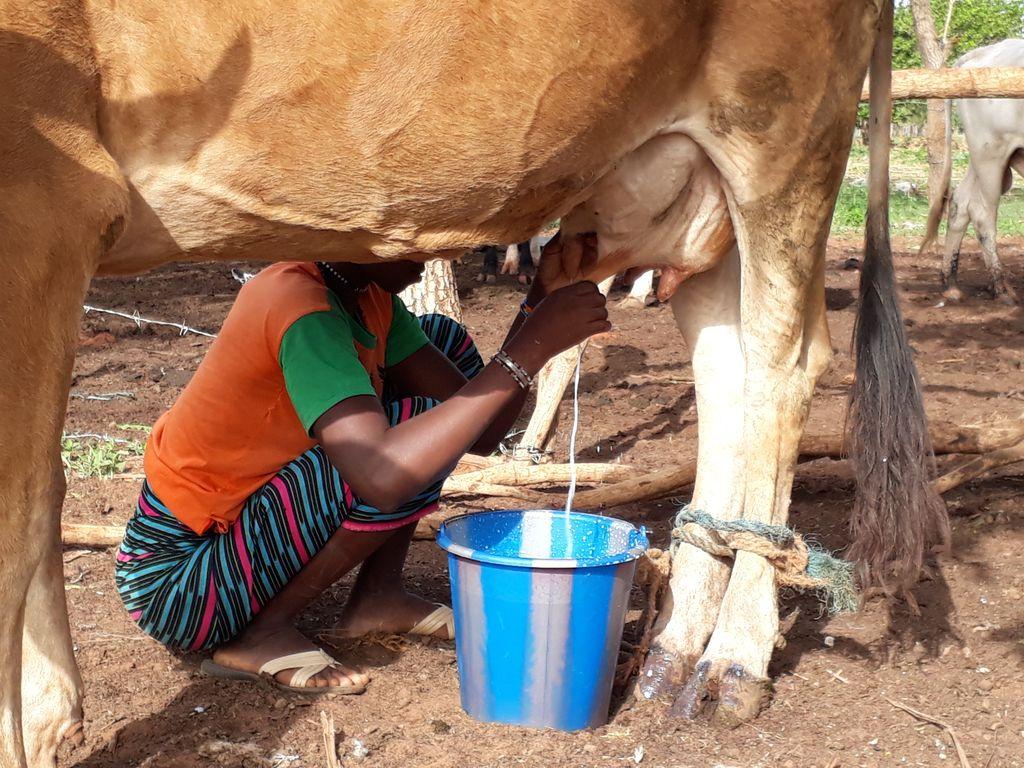
Mwanamke ameinama kando ya ng'ombe, akiwa anakamua maziwa kwa mikono yake, ni makini na mwenye uzoefu. Maziwa yanadondokea ndani ya ndoo ya plastiki. Ng'ombe ni mtulivu na amefungwa kwa kamba.